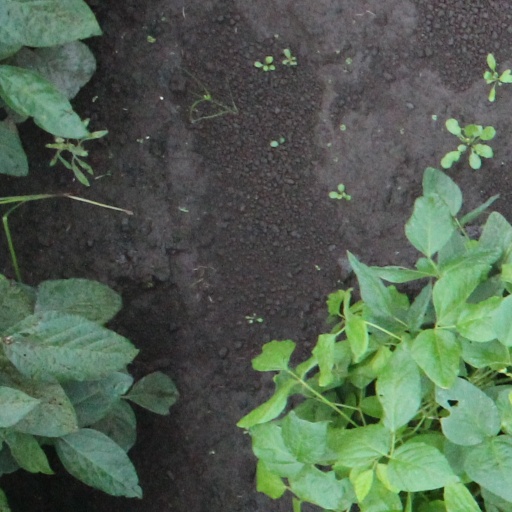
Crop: soybean